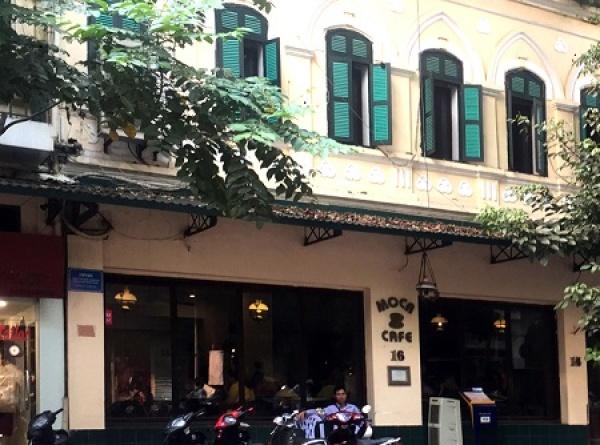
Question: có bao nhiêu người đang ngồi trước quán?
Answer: một người